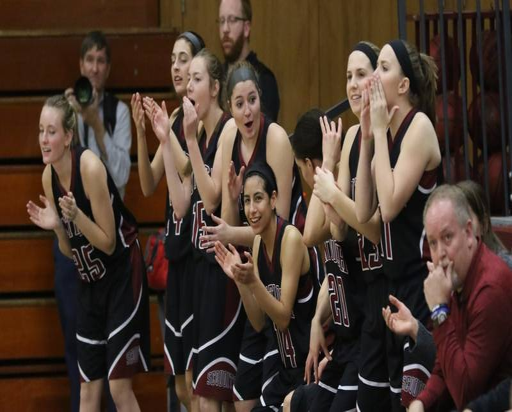
images from the girls basketball game .